Calistoga, California

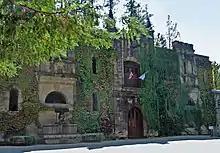
Chateau Montelena, built in 1882

According to the United States Census Bureau, the city has a total area of , 99.30% of it land and 0.70% of it water.